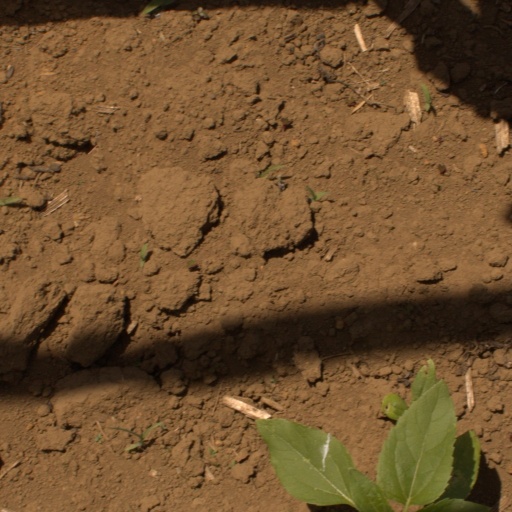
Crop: Jerusalem artichoke